1 South African Tank Regiment

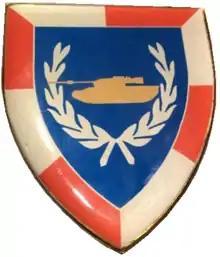
SANDF 1 SA Tank Regiment emblem

1 South African Tank Regiment is an armoured regiment of the South African Army, based at the Tempe military base in Bloemfontein as part of the South African Army Armour Formation.